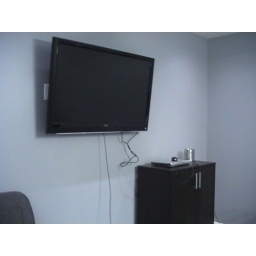
Each conference room has a flat screen HDTV hooked up to a computer for our meetings. It comes in handy.